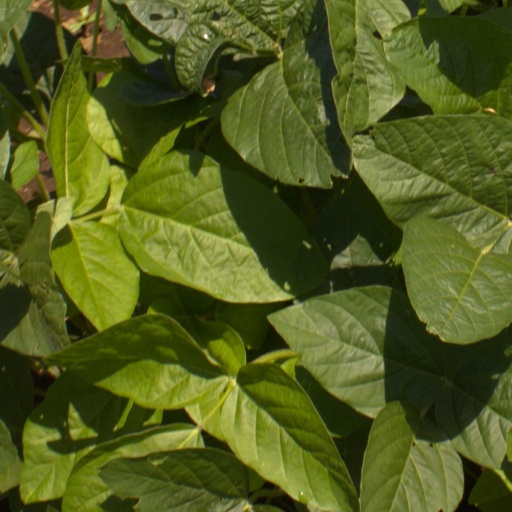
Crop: soybean